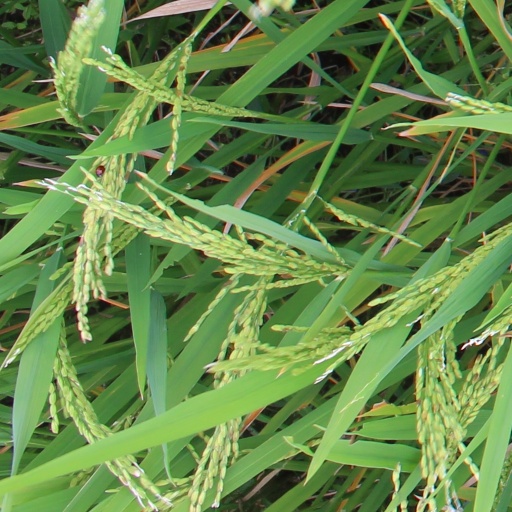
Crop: rice